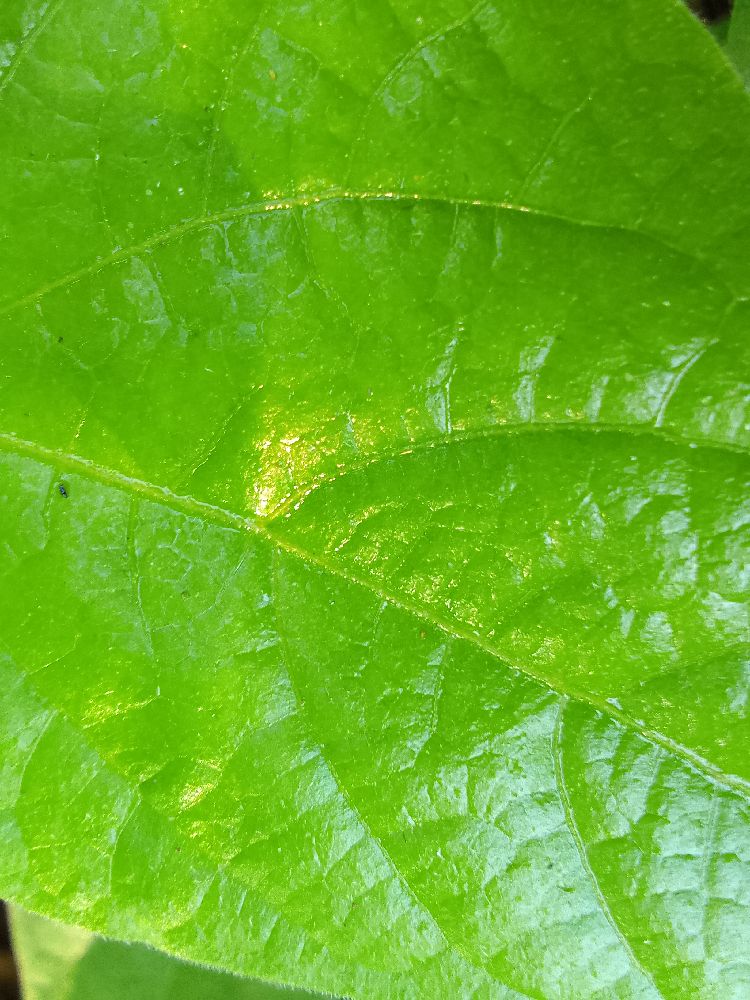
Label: healthy